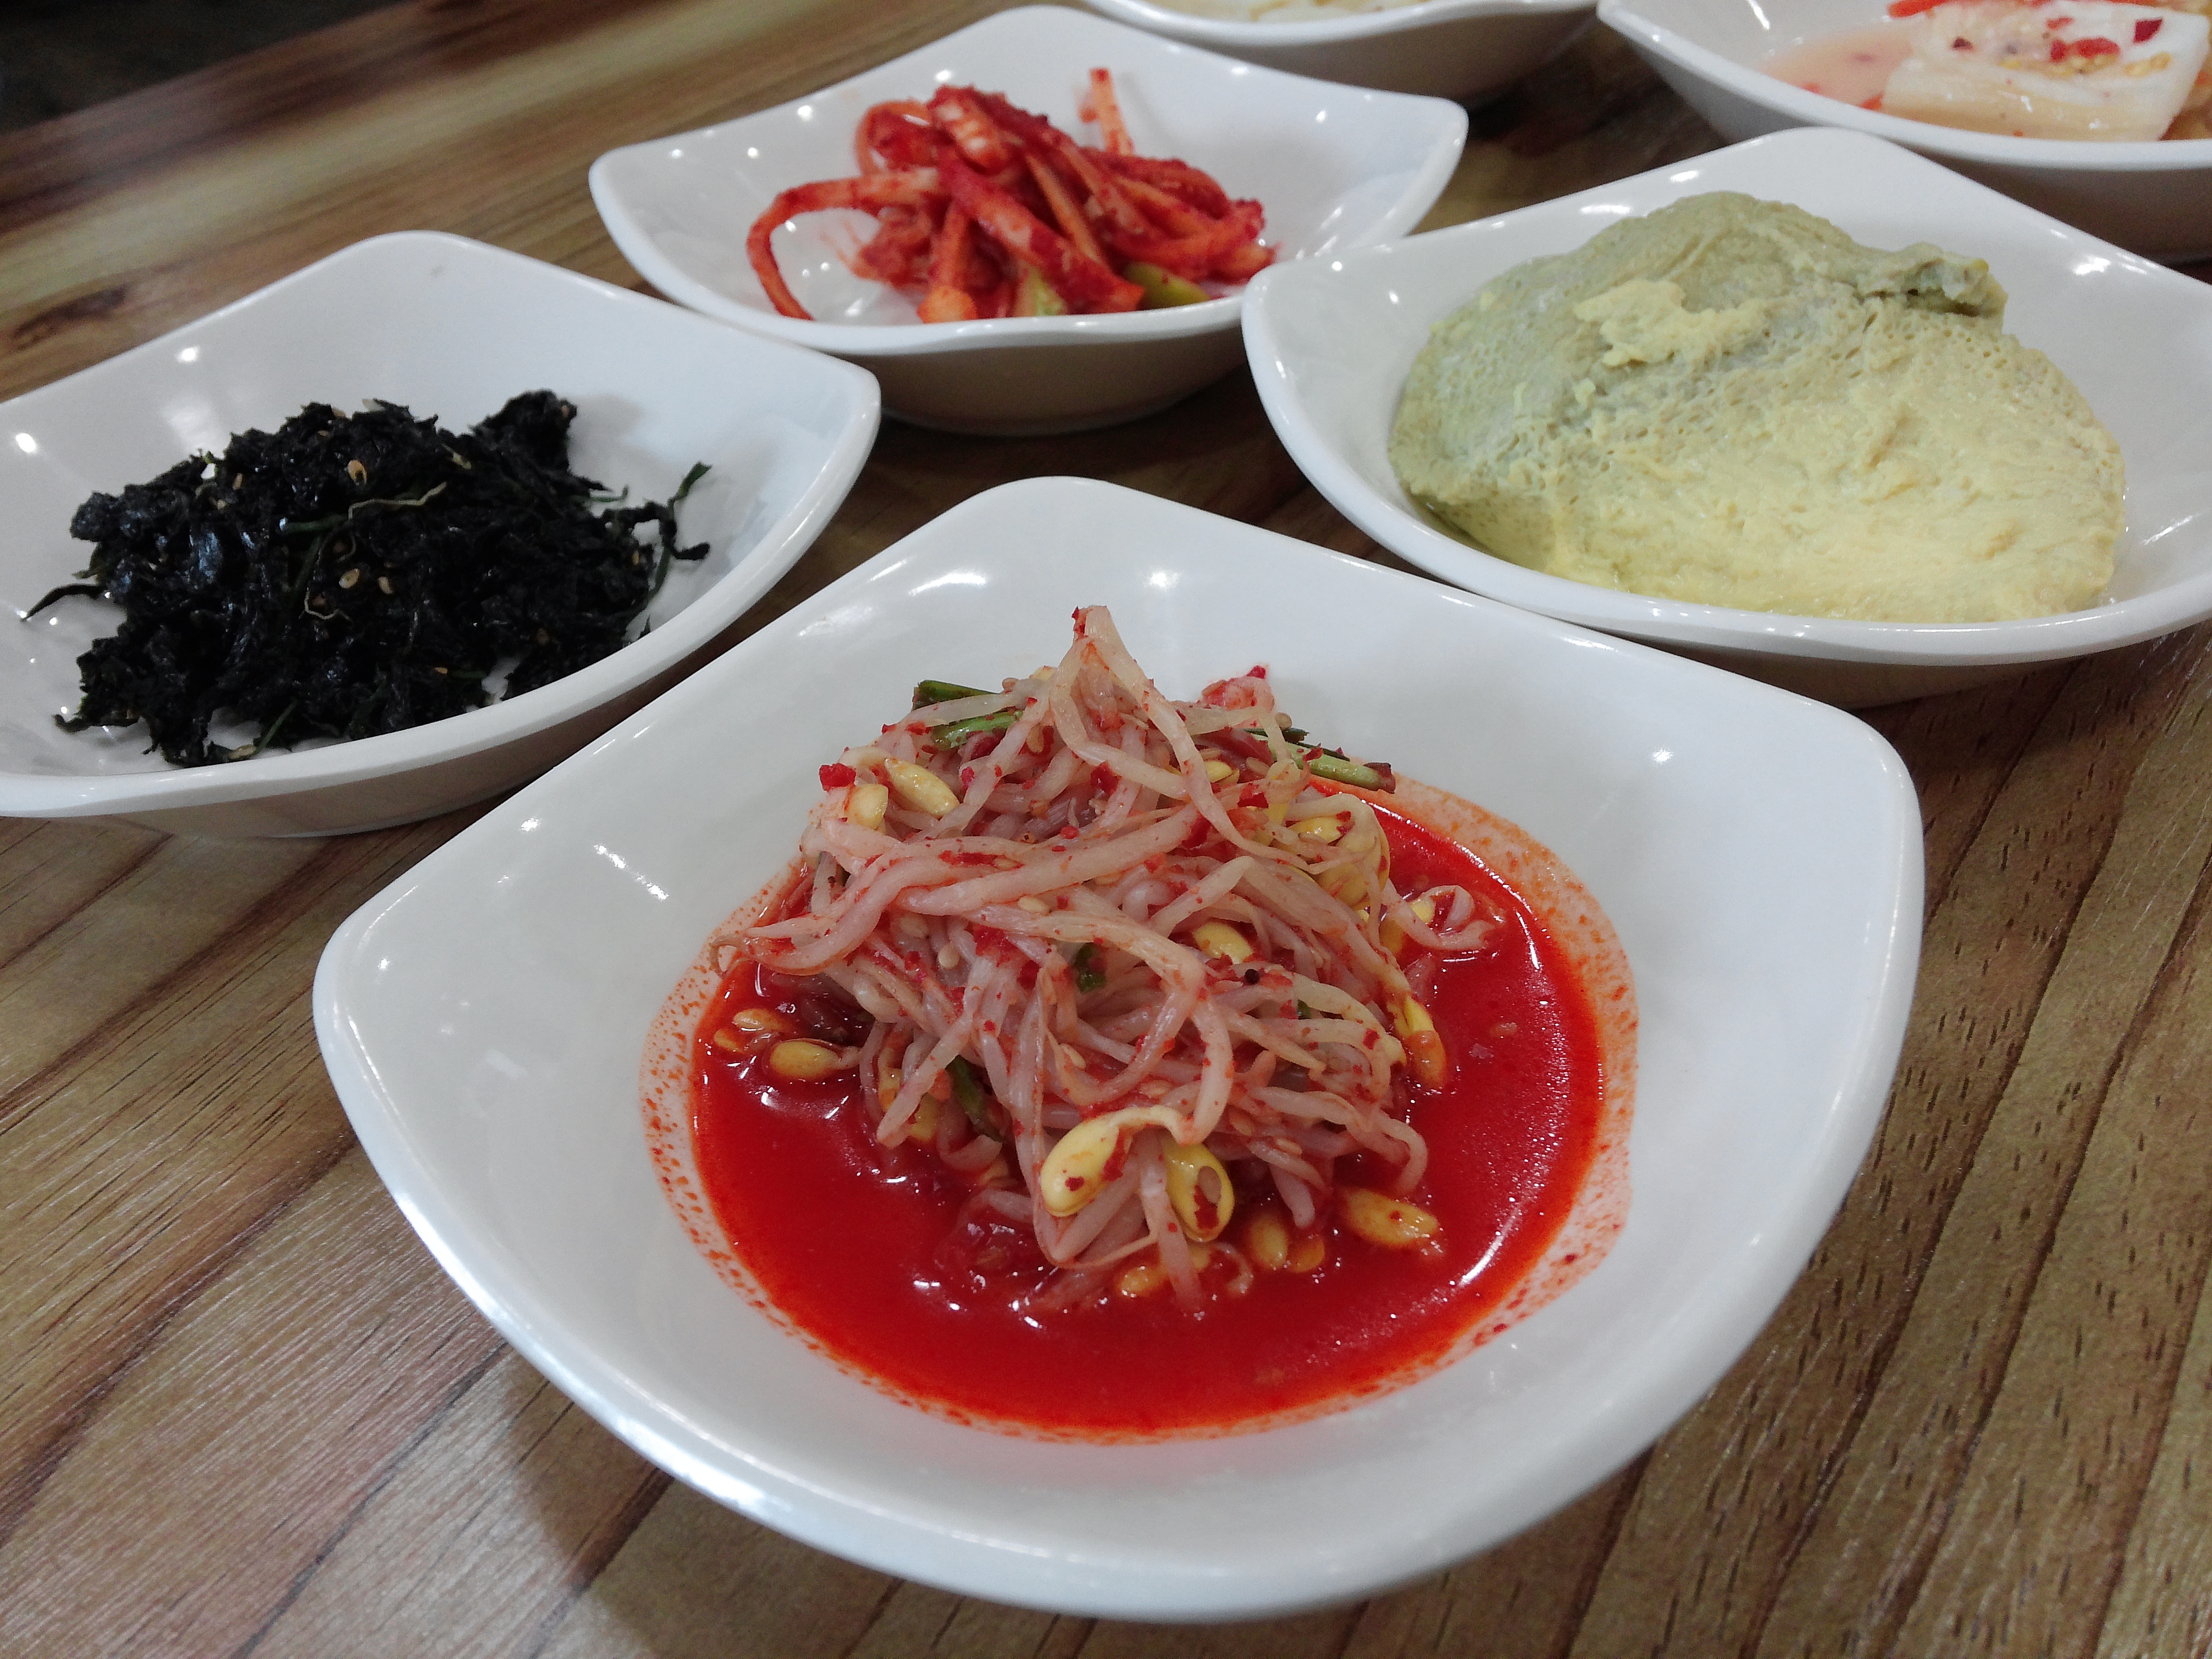
shop, dish, meal, food, cooking, produce, fish, meat, lunch, cuisine, asian food, seoul, dining room, republic of korea, sprouts, side dish, chinese food, egg custard, seasoned laver, seasoned bellflower